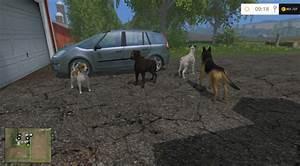
dog